Life of the Virgin

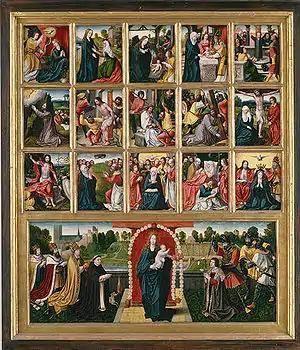
The Fifteen Mysteries of the Rosary and the Virgin of the Rosary, a Rosary-based cycle.

Cycles of the Life of Mary were less frequent in the West than the East until the Gothic period. The cycle of the Nativity in the tympanum of the right portal of Chartres Cathedral is the earliest Western monumental cycle to appear under a large enthroned Virgin and Child. Such cycles continued to appear in prominent positions, gradually becoming less common than scenes of the Passion of Christ. The evolution during the 13th century of the illuminated Book of hours gave another important location for cycles, as did the gradual development of more sophisticated altarpieces for the Lady Chapel, or at least a side-altar, which all large churches had.